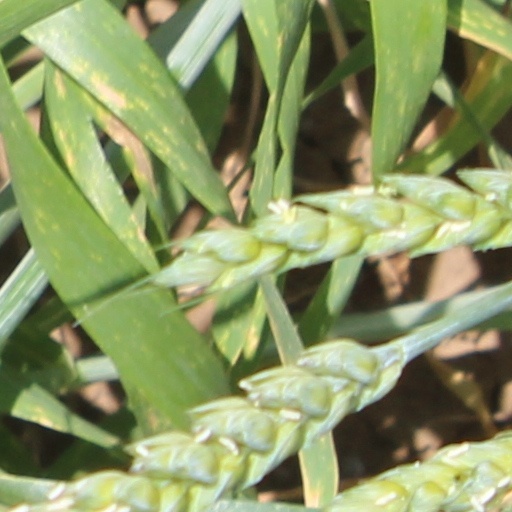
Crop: wheat